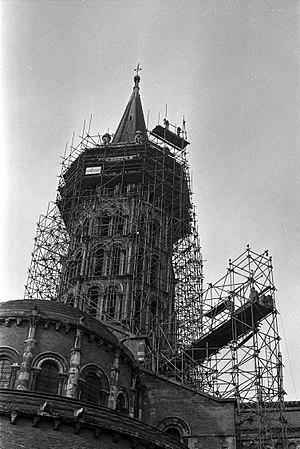
Basilique de Saint-Sernin. Le 3 avril 1969. Vue du clocher de la basilique de Saint-Sernin en rénovation.
La basilique Saint-Sernin de Toulouse est un sanctuaire bâti pour abriter les reliques de saint Saturnin, premier évêque de Toulouse, martyrisé en 250. Saint-Sernin est une des plus grandes églises romanes conservées en Europe, avec la cathédrale de Spire, en Allemagne. Elle fut desservie, depuis le IXᵉ siècle au plus tard et jusqu'à la Révolution française, par une communauté canoniale.